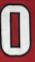
Number: 0